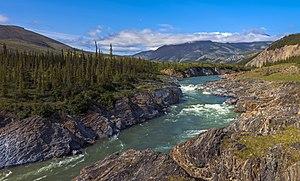
Les sites du patrimoine mondial établis par le comité du patrimoine mondial de l'organisation des Nations unies pour l'éducation, la science et la culture sont des lieux d'importance pour le patrimoine culturel ou naturel tel que décrit dans la Convention du patrimoine mondial de l'UNESCO, créé en 1972. La fédération du Canada a accepté la convention pour la protection du patrimoine mondial, culturel et naturel le 23 juillet 1976, rendant ses sites historiques admissibles à l'inscription. En 2019, le Canada compte 20 sites inscrits au patrimoine mondial, 9 culturels, 10 naturels et un mixte. L'État a également soumis 11 sites à la liste indicative, 4 culturels, 2 naturels et 5 mixtes.
Le parc national Ivvavik est un parc national du Canada situé au Yukon.
Les parcs nationaux du Canada sont constitués de plus de quarante aires protégées, dont 42 parcs nationaux et réserves de parcs nationaux, quatre aires marines nationales de conservation et un site canadien. Le réseau des parcs nationaux comprend 167 lieux historiques nationaux, qui, comme les parcs, sont gérés par Parcs Canada.